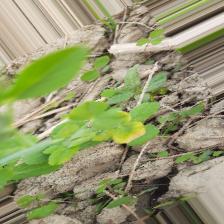
Label: Ascochyta blight